André Glucksmann

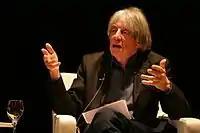
Glucksmann in Festival SOS 4.8 in Murcia, 2009

As evidence of Russia's plans to use energy blackmail, Glucksmann referenced a biting anti-Gazprom satirical song performed at the annual satirical award show "Silver Rubber Boot", which made jokes like: "If the Eurovision Song Contest denies victory to Russia again, we are going to drive to their concert and block their gas with our bodies!" Glucksmann cited this as evidence that the Russian people want to cut off gas to Ukraine and Europe. He wrote: "Consider a popular song performed by a military choir in Moscow. Its chorus depicts the 'radiant future' that Gazprom is preparing: 'Europe has a problem with us? We will cut off its gas...' The Russian public loves the song."